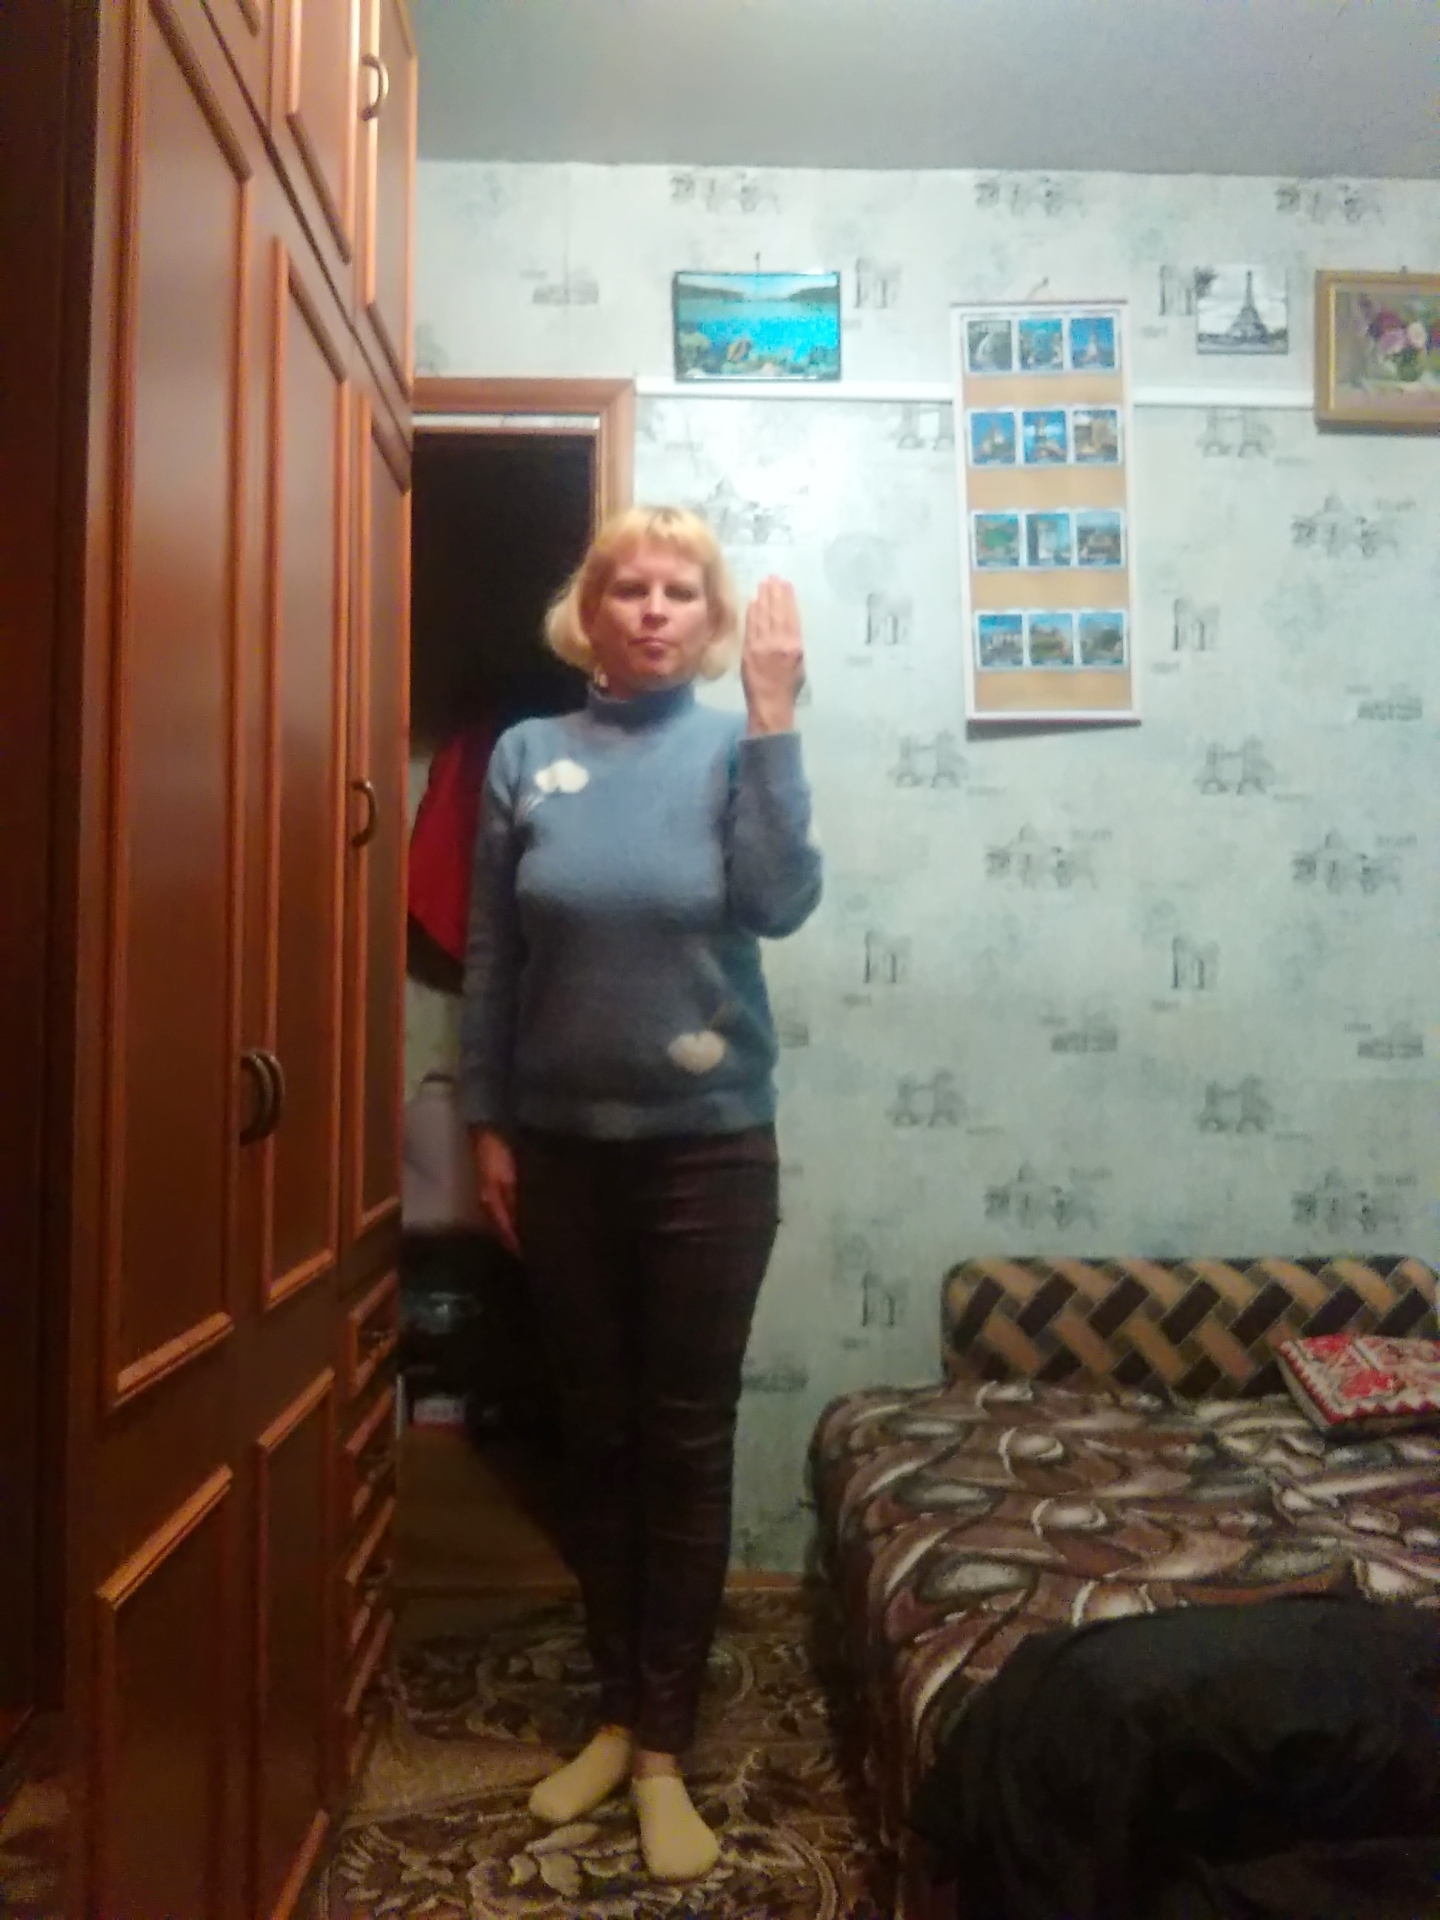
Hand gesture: stop_inverted